Space Shuttle orbiter

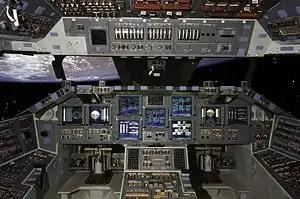
Space Shuttle glass cockpit (simulated, composite image)

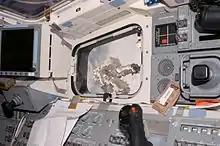
A window on "Endeavour" aft flight deck

The orbiter's flight deck or cockpit originally had 2,214 controls and displays, about three times as many as the Apollo command module. The crew cabin consisted of the flight deck, the mid-deck, and the utility area. The uppermost of these was the flight deck, in which sat the Space Shuttle's commander and pilot in permanently fixed seats with up to two mission specialists seated behind them in stowable seats. The mission specialist in seat four (located behind and between commander and pilot) served as the flight engineer during ascent and landing, tracking information from CAPCOM and calling out milestones.